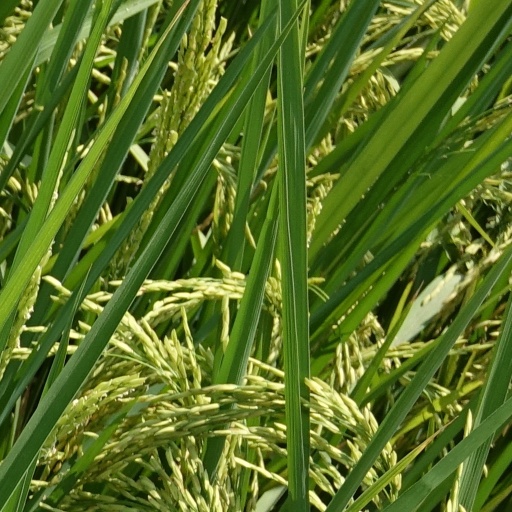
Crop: rice